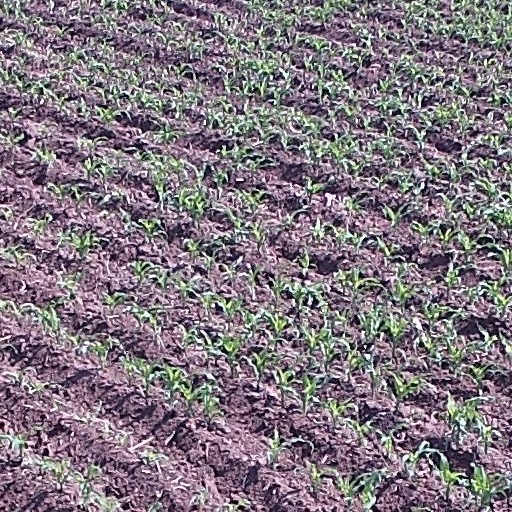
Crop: maize; corn